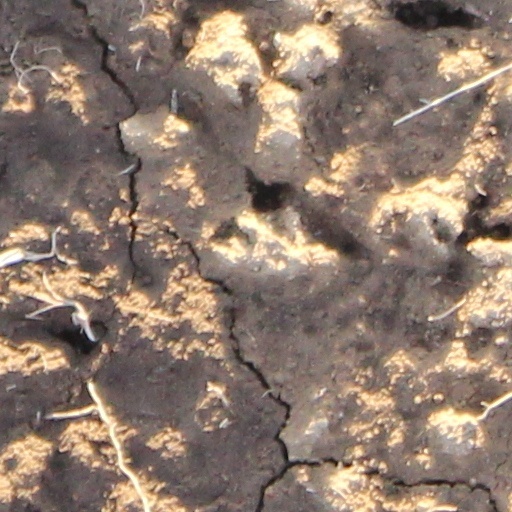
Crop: wheat